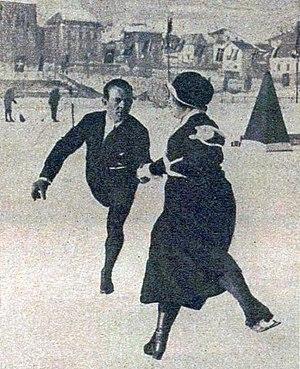
Alfred Berger et Helene Engelmann, champions olympiques de patinage en 1924 à Chamonix.
Alfred Berger est un patineur artistique autrichien né le 25 août 1894 à Vienne et mort le 11 juin 1966. Sa partenaire est Helene Engelmann.
Helene Jaroschka-Engelmann, née le 9 février 1898 à Vienne et décédée le 1ᵉʳ août 1985 à Helsinki, était une patineuse artistique autrichienne.